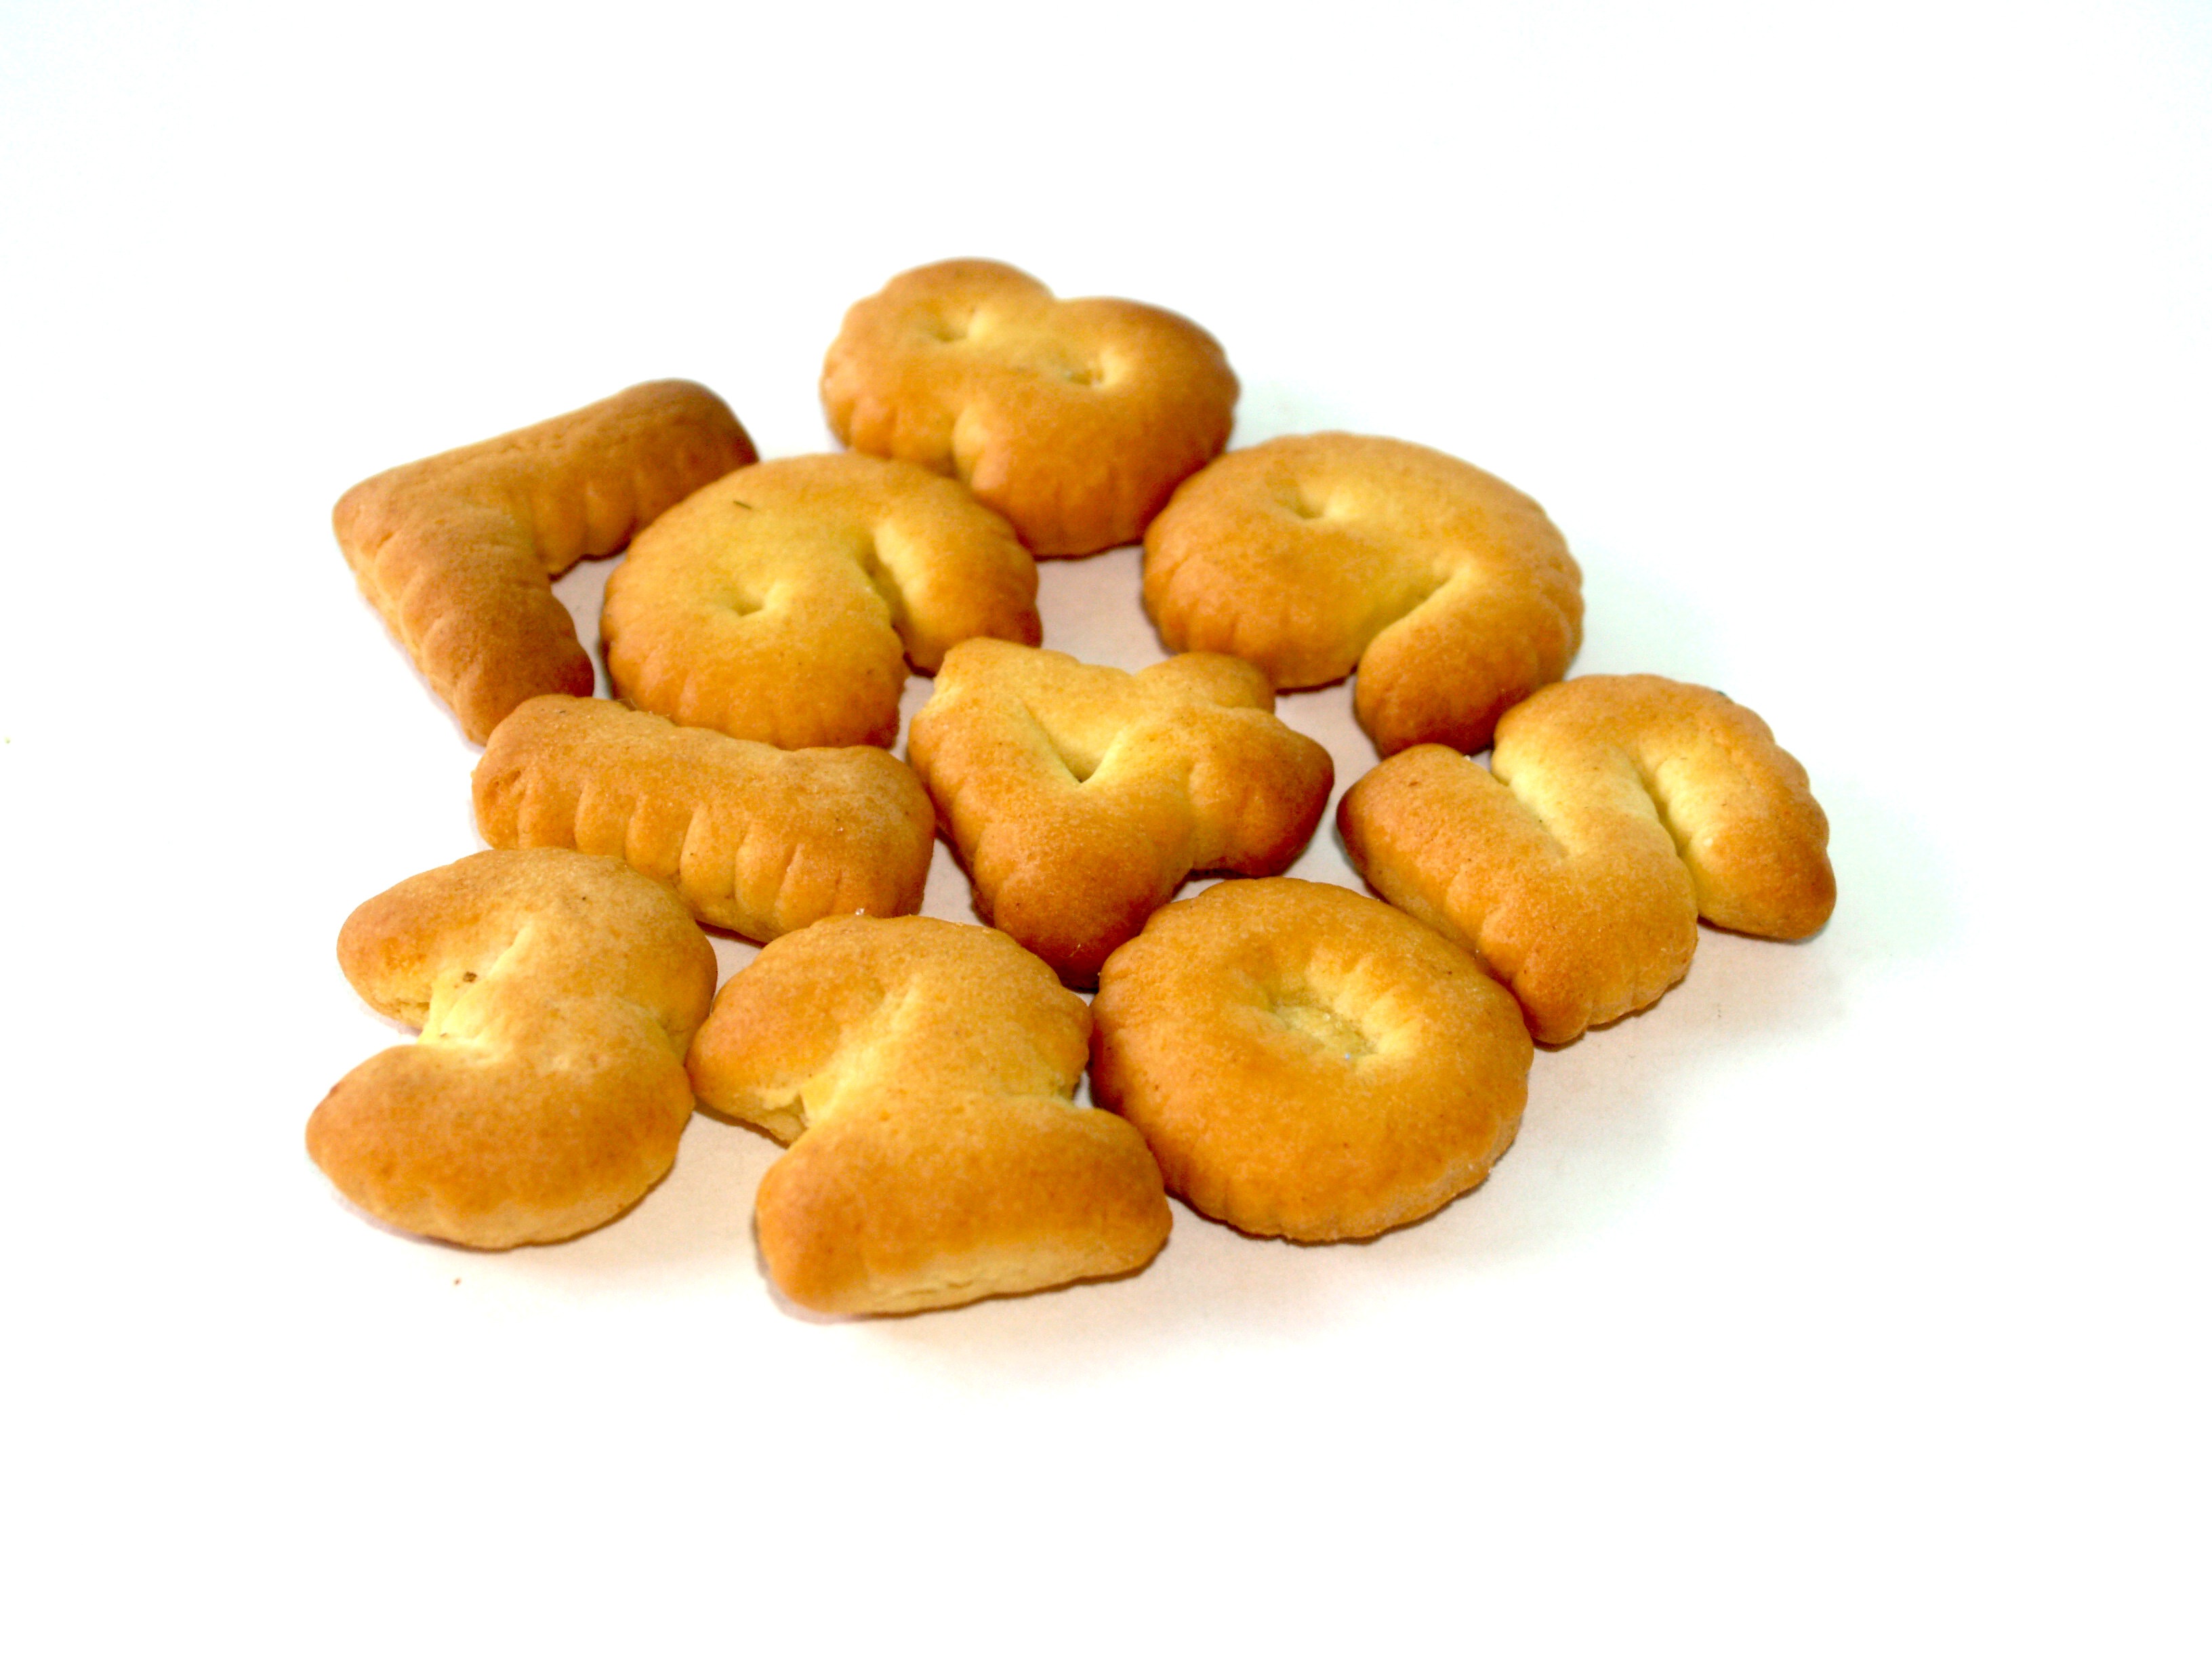
read, word, white, play, sweet, number, isolated, sign, decoration, dish, food, cooking, produce, letter, alphabet, typography, yellow, biscuit, gourmet, paper, snack, dessert, fast food, cuisine, cracker, education, write, baked, font, eating, spelling, cookies, design, text, message, roman, order, school, learn, mix, character, diet, symbols, abc, script, language, baked goods, elementary, preschool, digit, teach, typescript, snack food